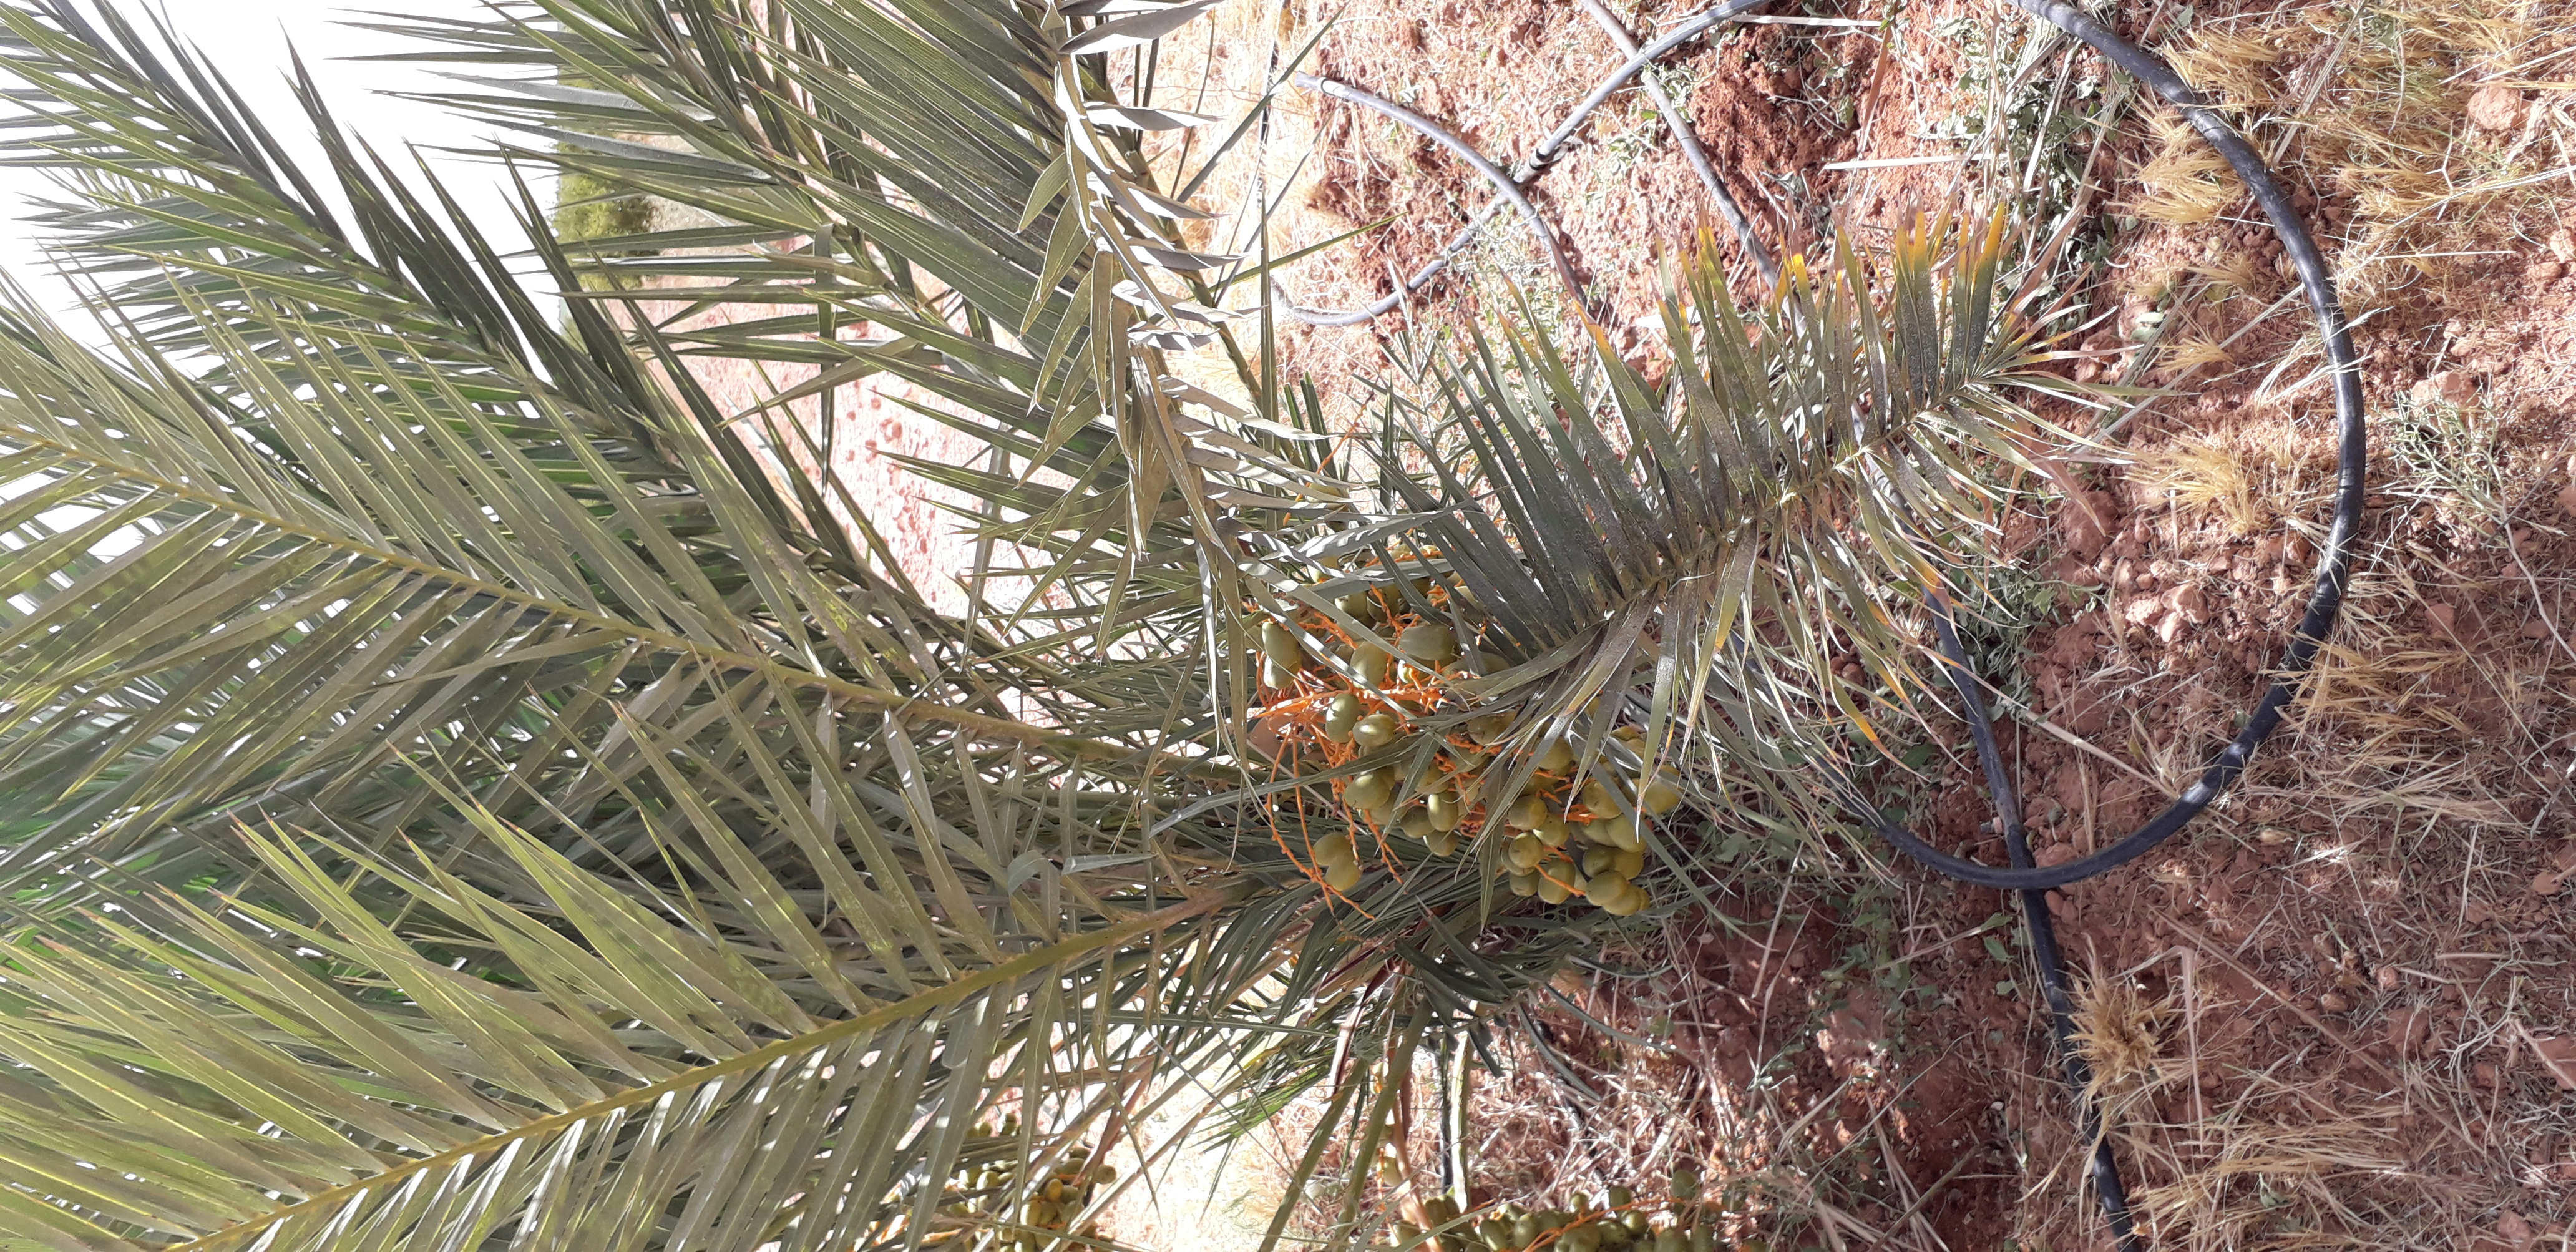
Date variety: Boufagous